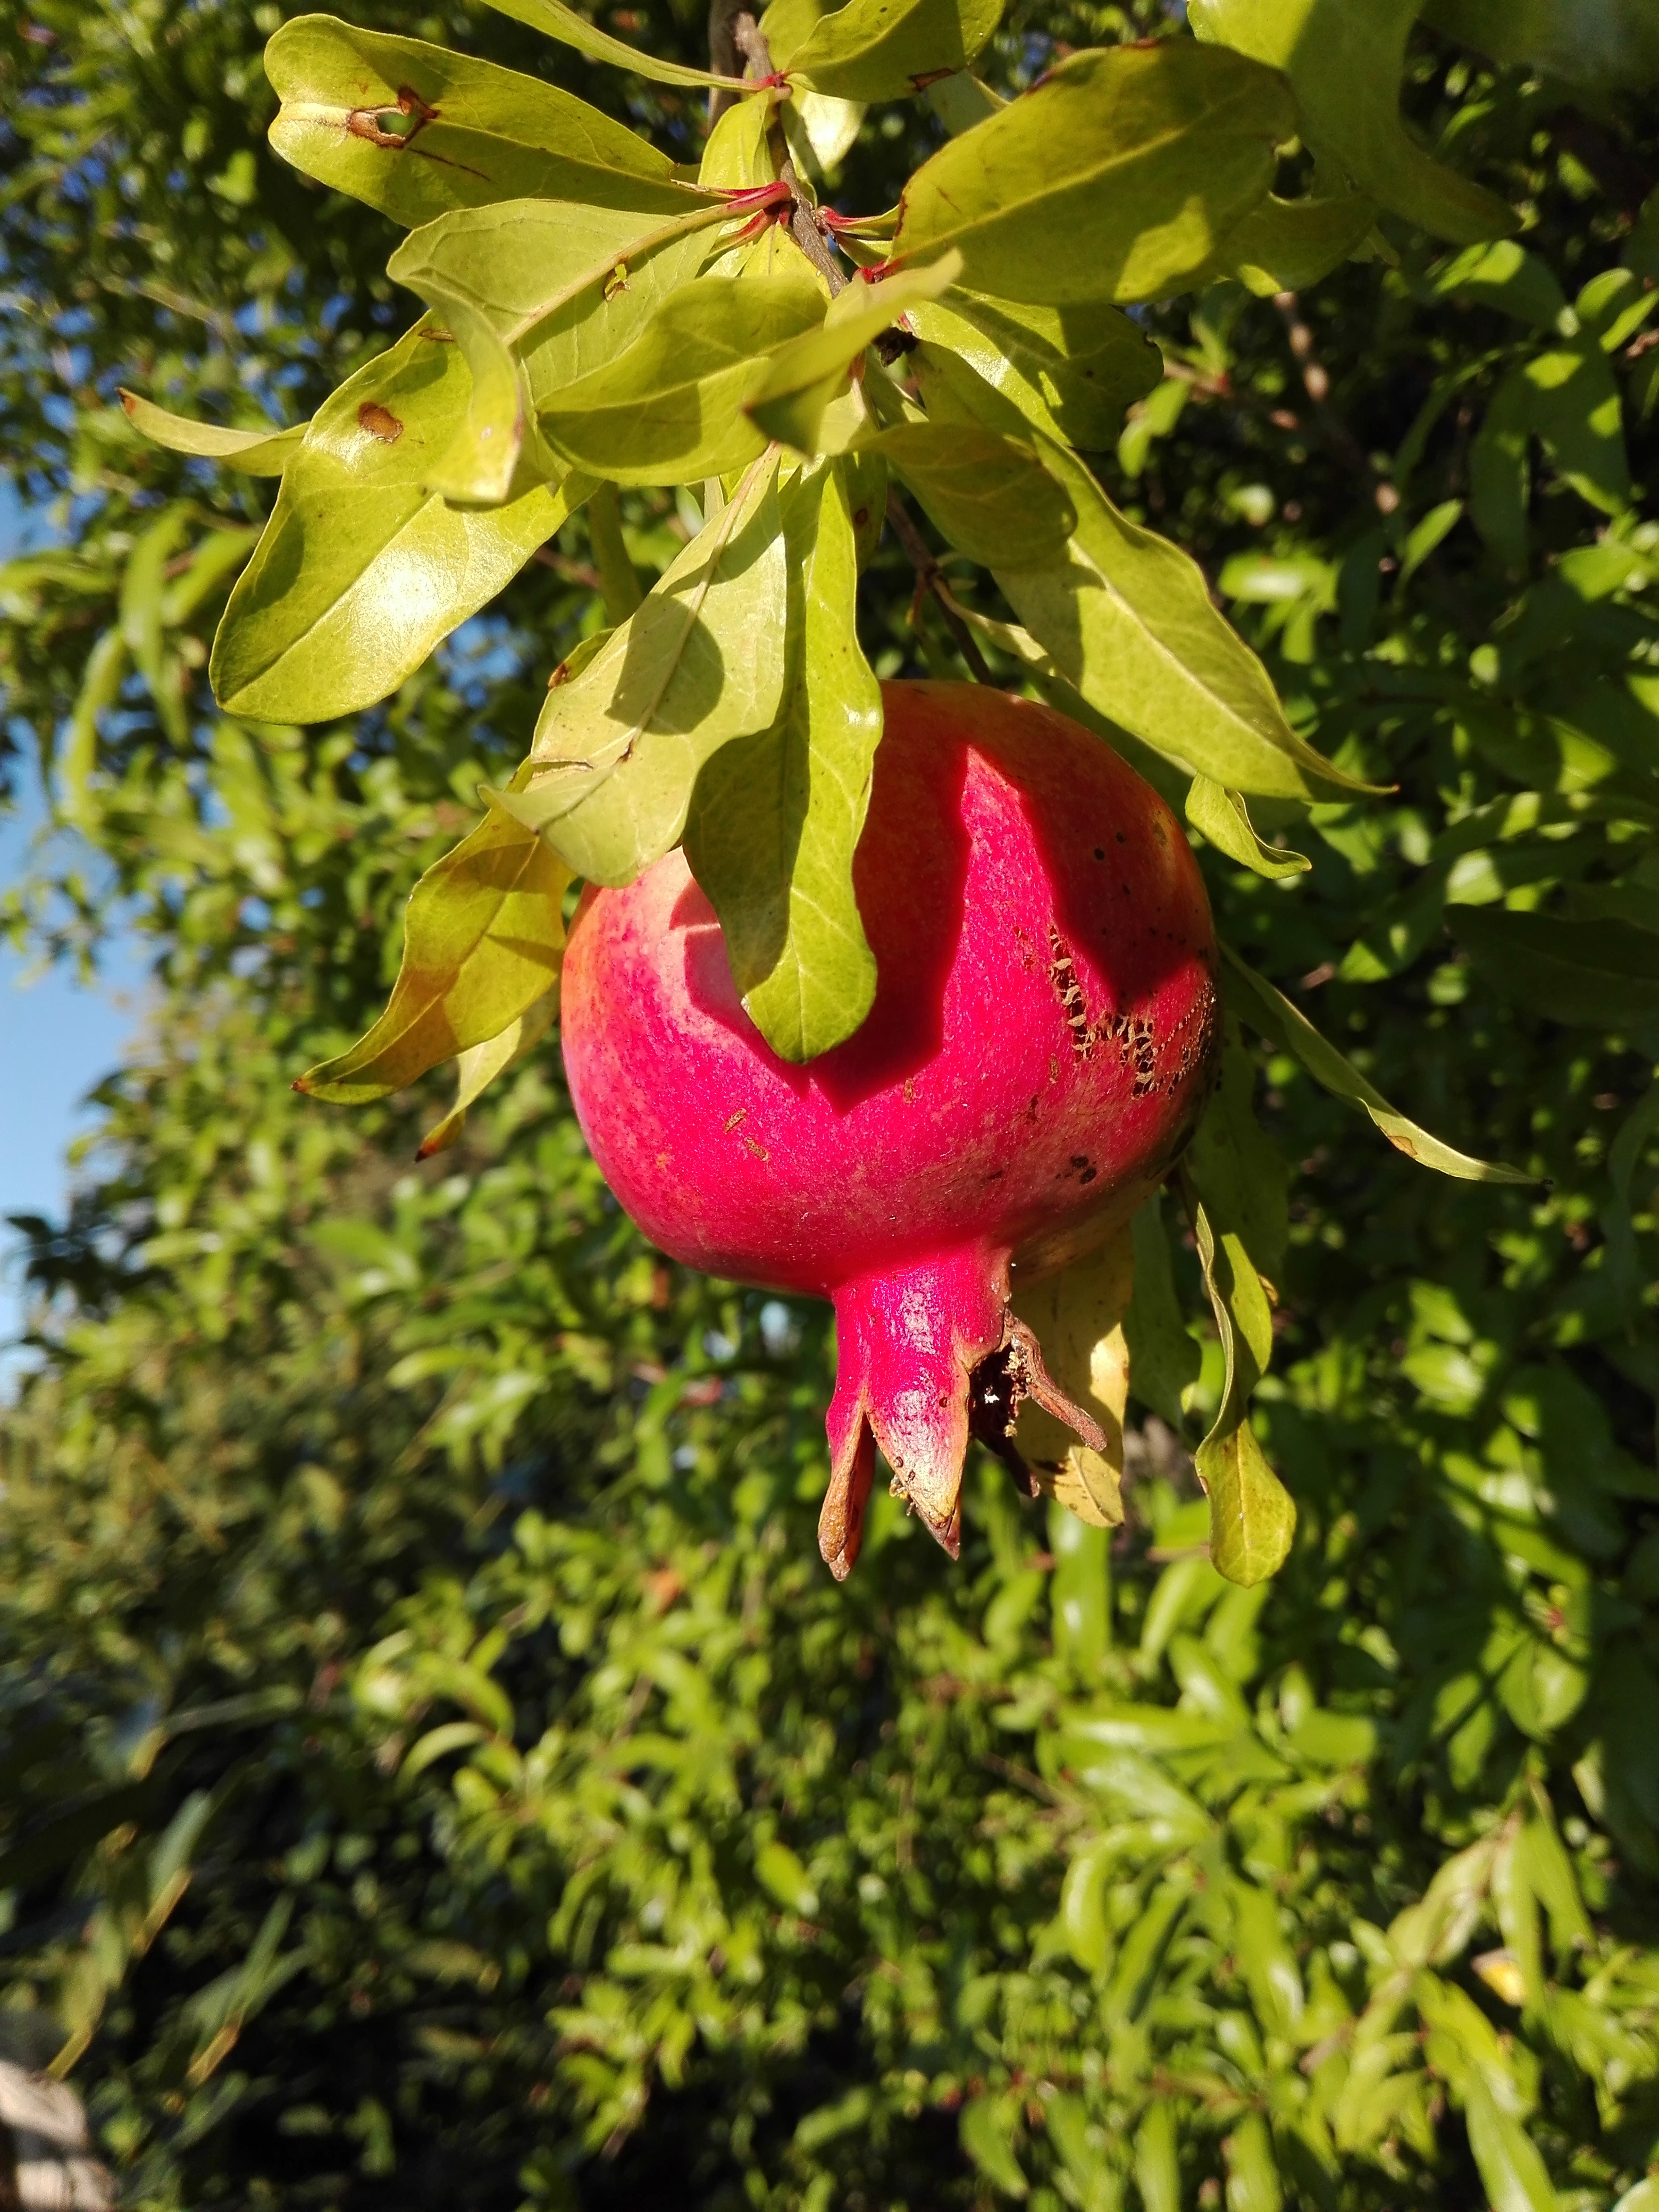
tree, nature, blossom, plant, fruit, leaf, flower, food, red, autumn, botany, flora, pomegranate, juice, leaves, shrub, fruits, mature, flowering plant, in the autumn, land plant